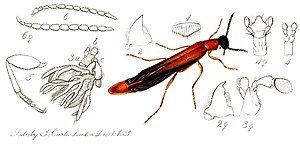
Værftbiller
Egeværftbille Lymexylon navale
Værftbiller er en familie af biller. De er 7-18 mm lange. Familien indeholder 37 arter i 7 slægter. To af disse arter findes i Danmark.